Keratella cochlearis

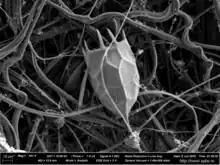
Lorica of the Rotifer "Keratella cochlearis", Scanning electron microscope photo.

"Keratella cochlearis" is found worldwide in marine, brackish and freshwater habitats. Any body of standing water is likely to contain rotifers and "Keratella cochlearis" is probably the most common and widespread species in the world.